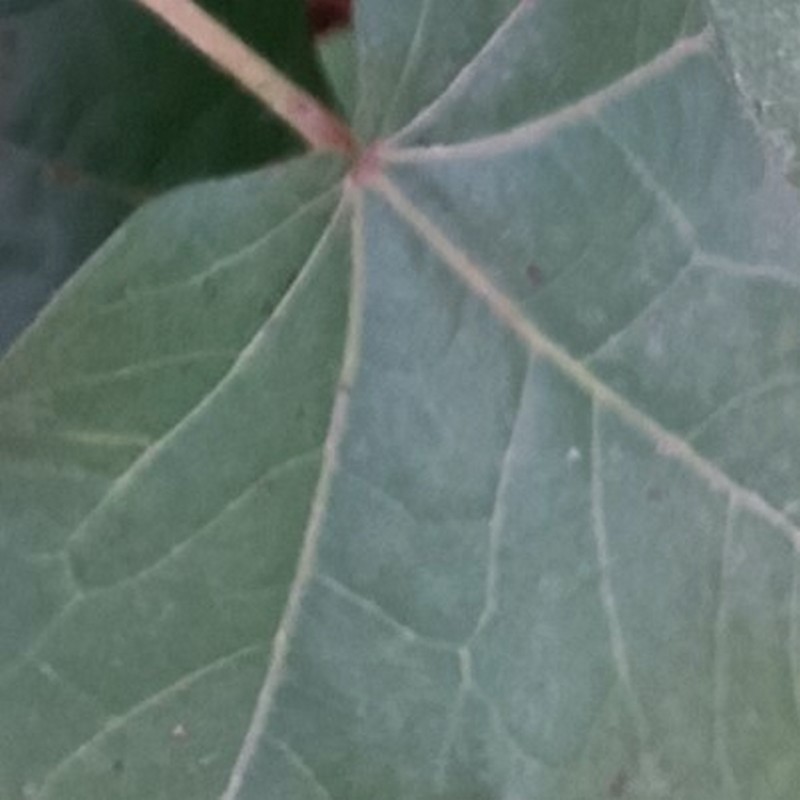
Label: Healthy Leaf